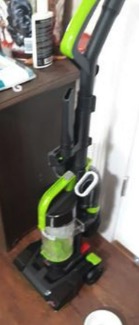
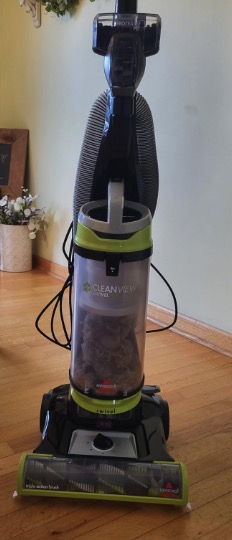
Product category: items_vacuum
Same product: no